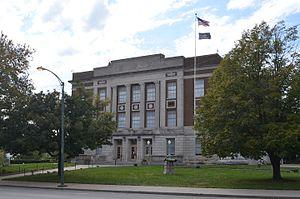
Le comté de Bourbon est l’un des 105 comtés de l’État du Kansas, aux États-Unis d’Amérique. Il a été baptisé en hommage au comté du même nom situé dans le Kentucky. Il a été fondé le 25 août 1855.